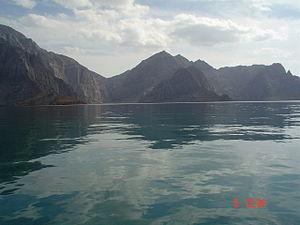
Khasab ou Al-Khasab, en arabe خصب, est une ville du Sultanat d'Oman située au Nord du pays, dans la péninsule de Musandam. C'est la capitale du gouvernorat de Moussandam, une enclave du sultanat dans le territoire des Émirats arabes unis, et capitale du district de même nom.